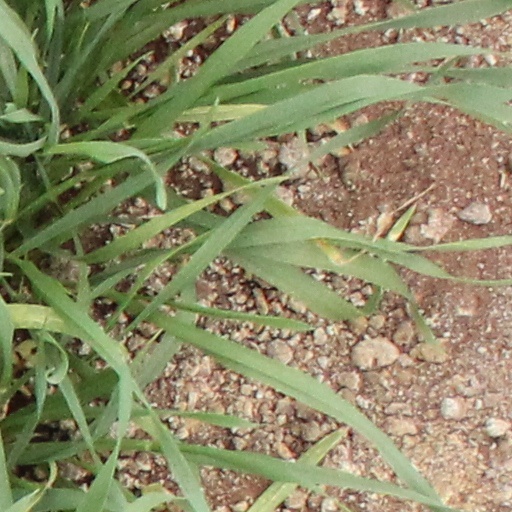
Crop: wheat